David Cawley

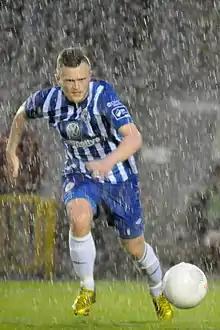
David Cawley playing for Sligo Rovers

David Cawley (born 17 September 1991) is an Irish professional footballer who played for Ipswich Town, Sligo Rovers (over 2 spells), St Patrick's Athletic, Galway United and Finn Harps.